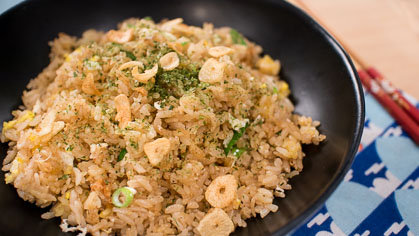
Dish: fried_rice